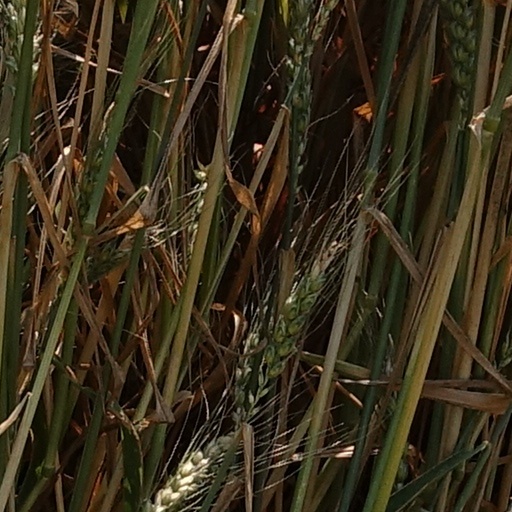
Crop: wheat